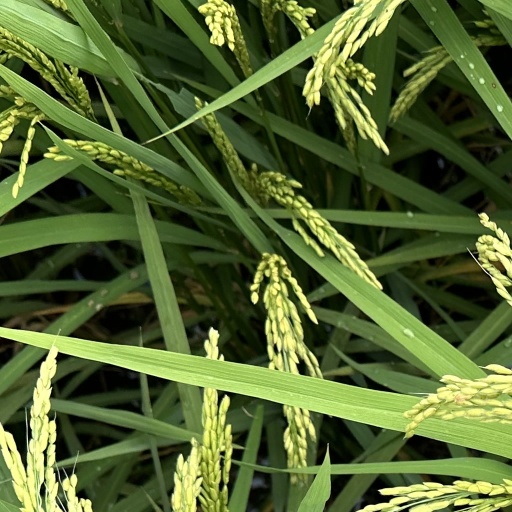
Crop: rice